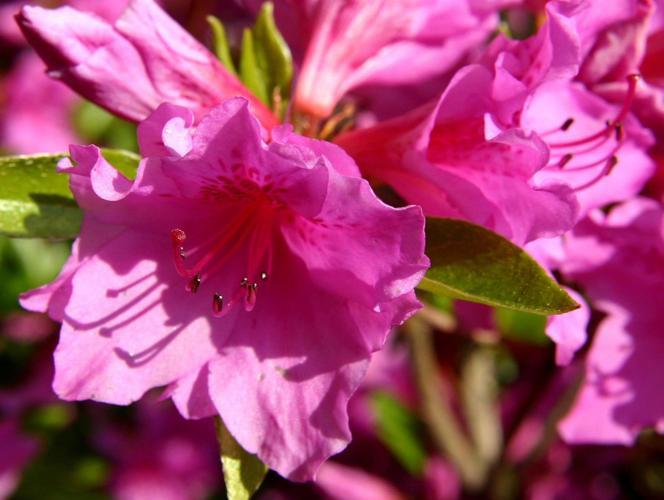
Label: azalea